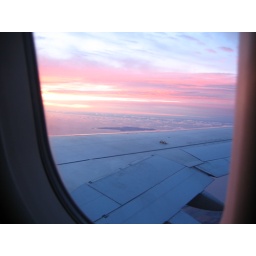
flying over lake michigan